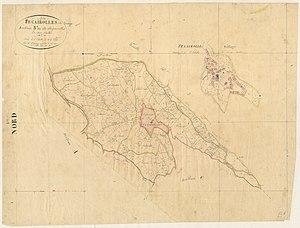
Pégairolles-de-Buèges. - Cadastre napoléonien
Pégairolles-de-Buèges est une commune française située dans le département de l'Hérault en région Occitanie.